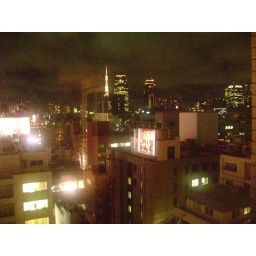
Tokyo Tower is the red and white structure in the background.